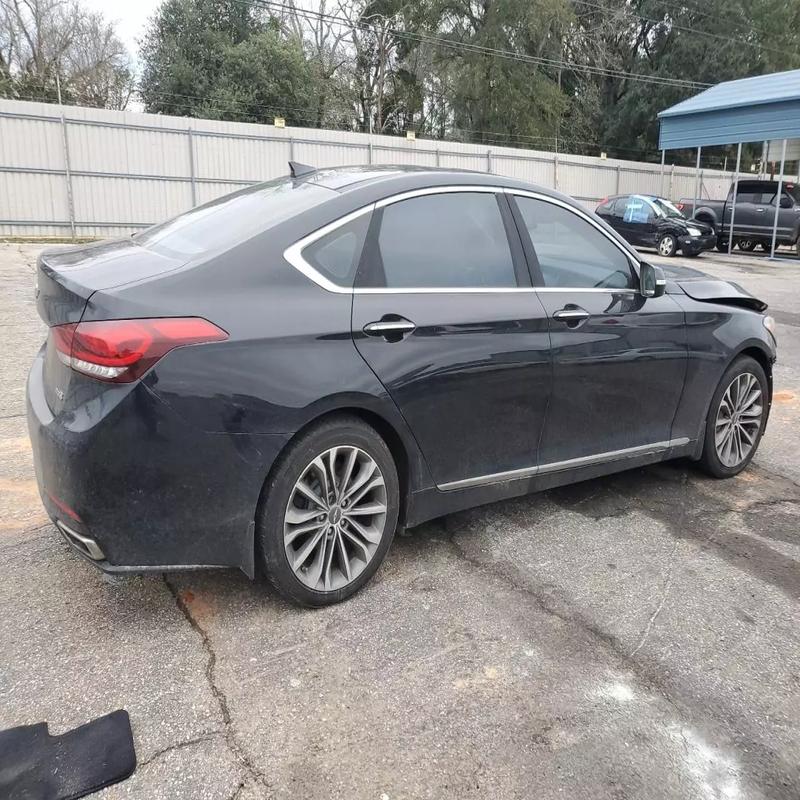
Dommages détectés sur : capot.
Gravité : mineur